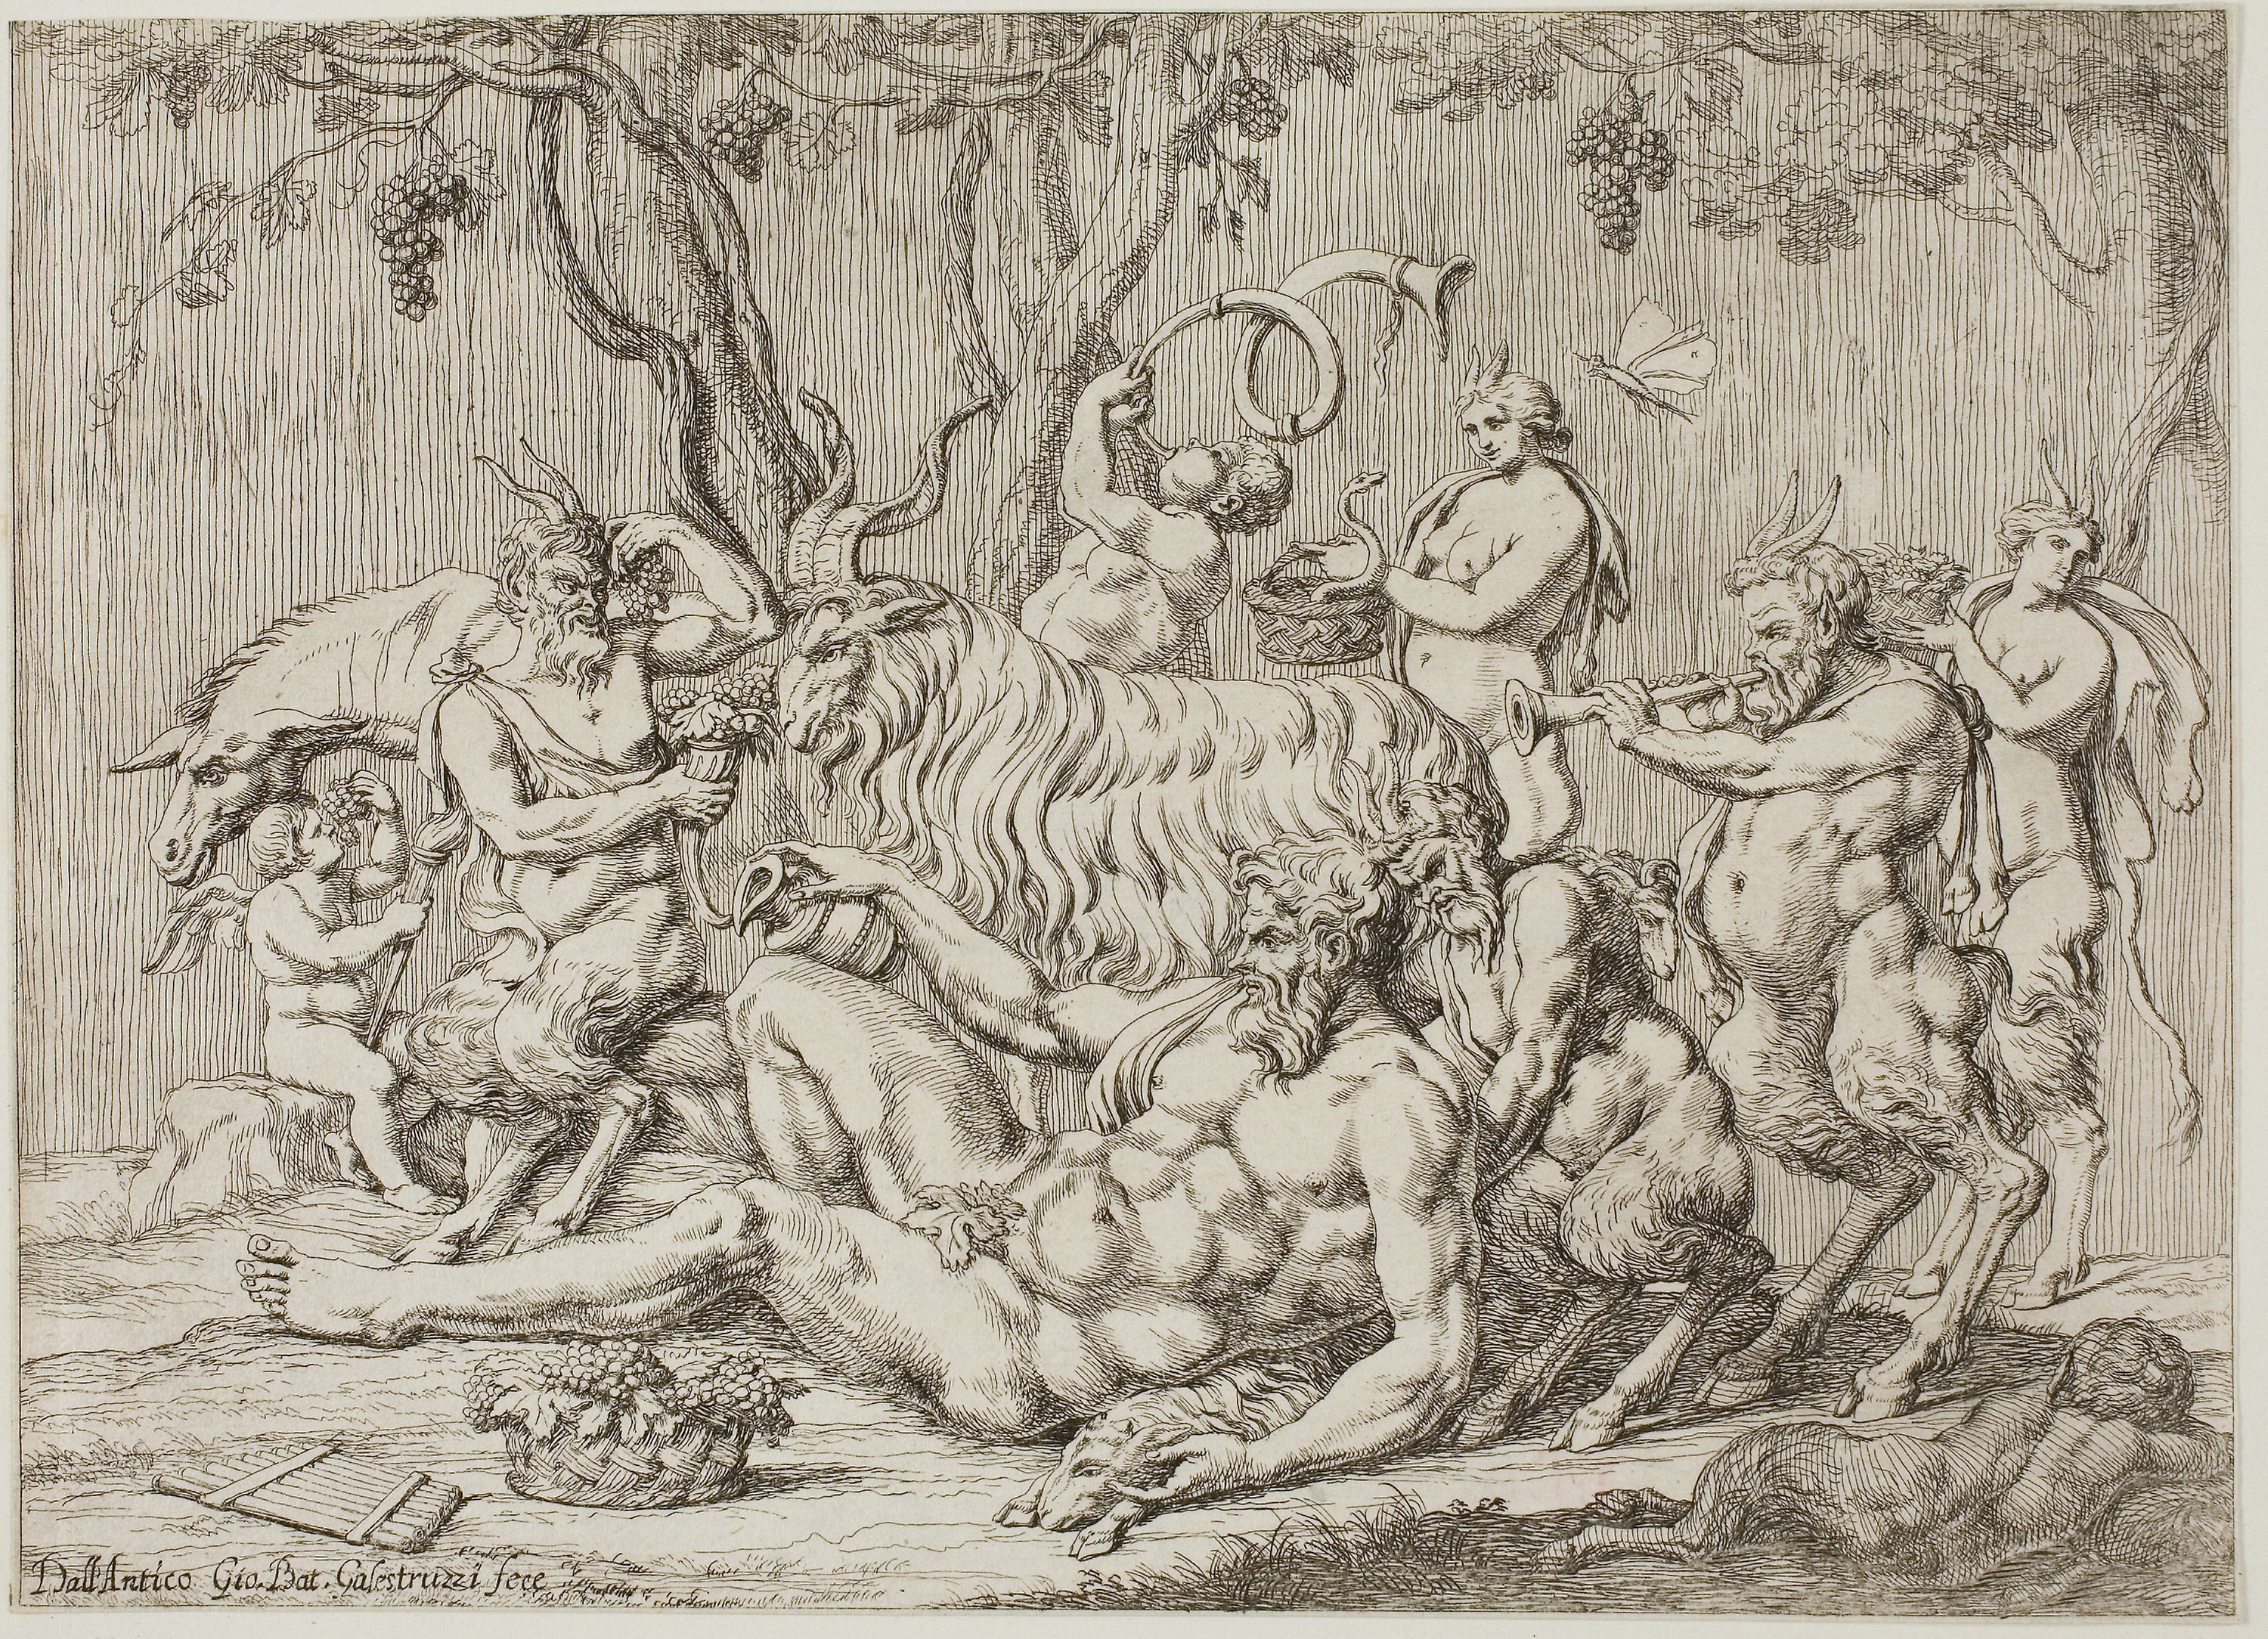
art, black and white, mythology, tree, figure drawing, drawing, artwork, history, monochrome, sketch, illustration, fictional character, mythical creature, visual arts